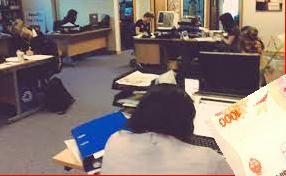
Denominación: 1000